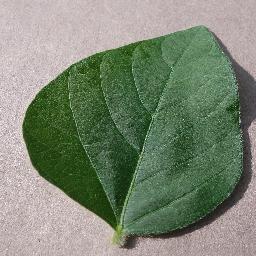
Label: Soybean___healthy